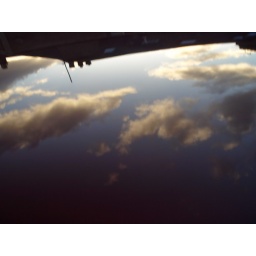
Street roof and sky reflection in my Audi A3